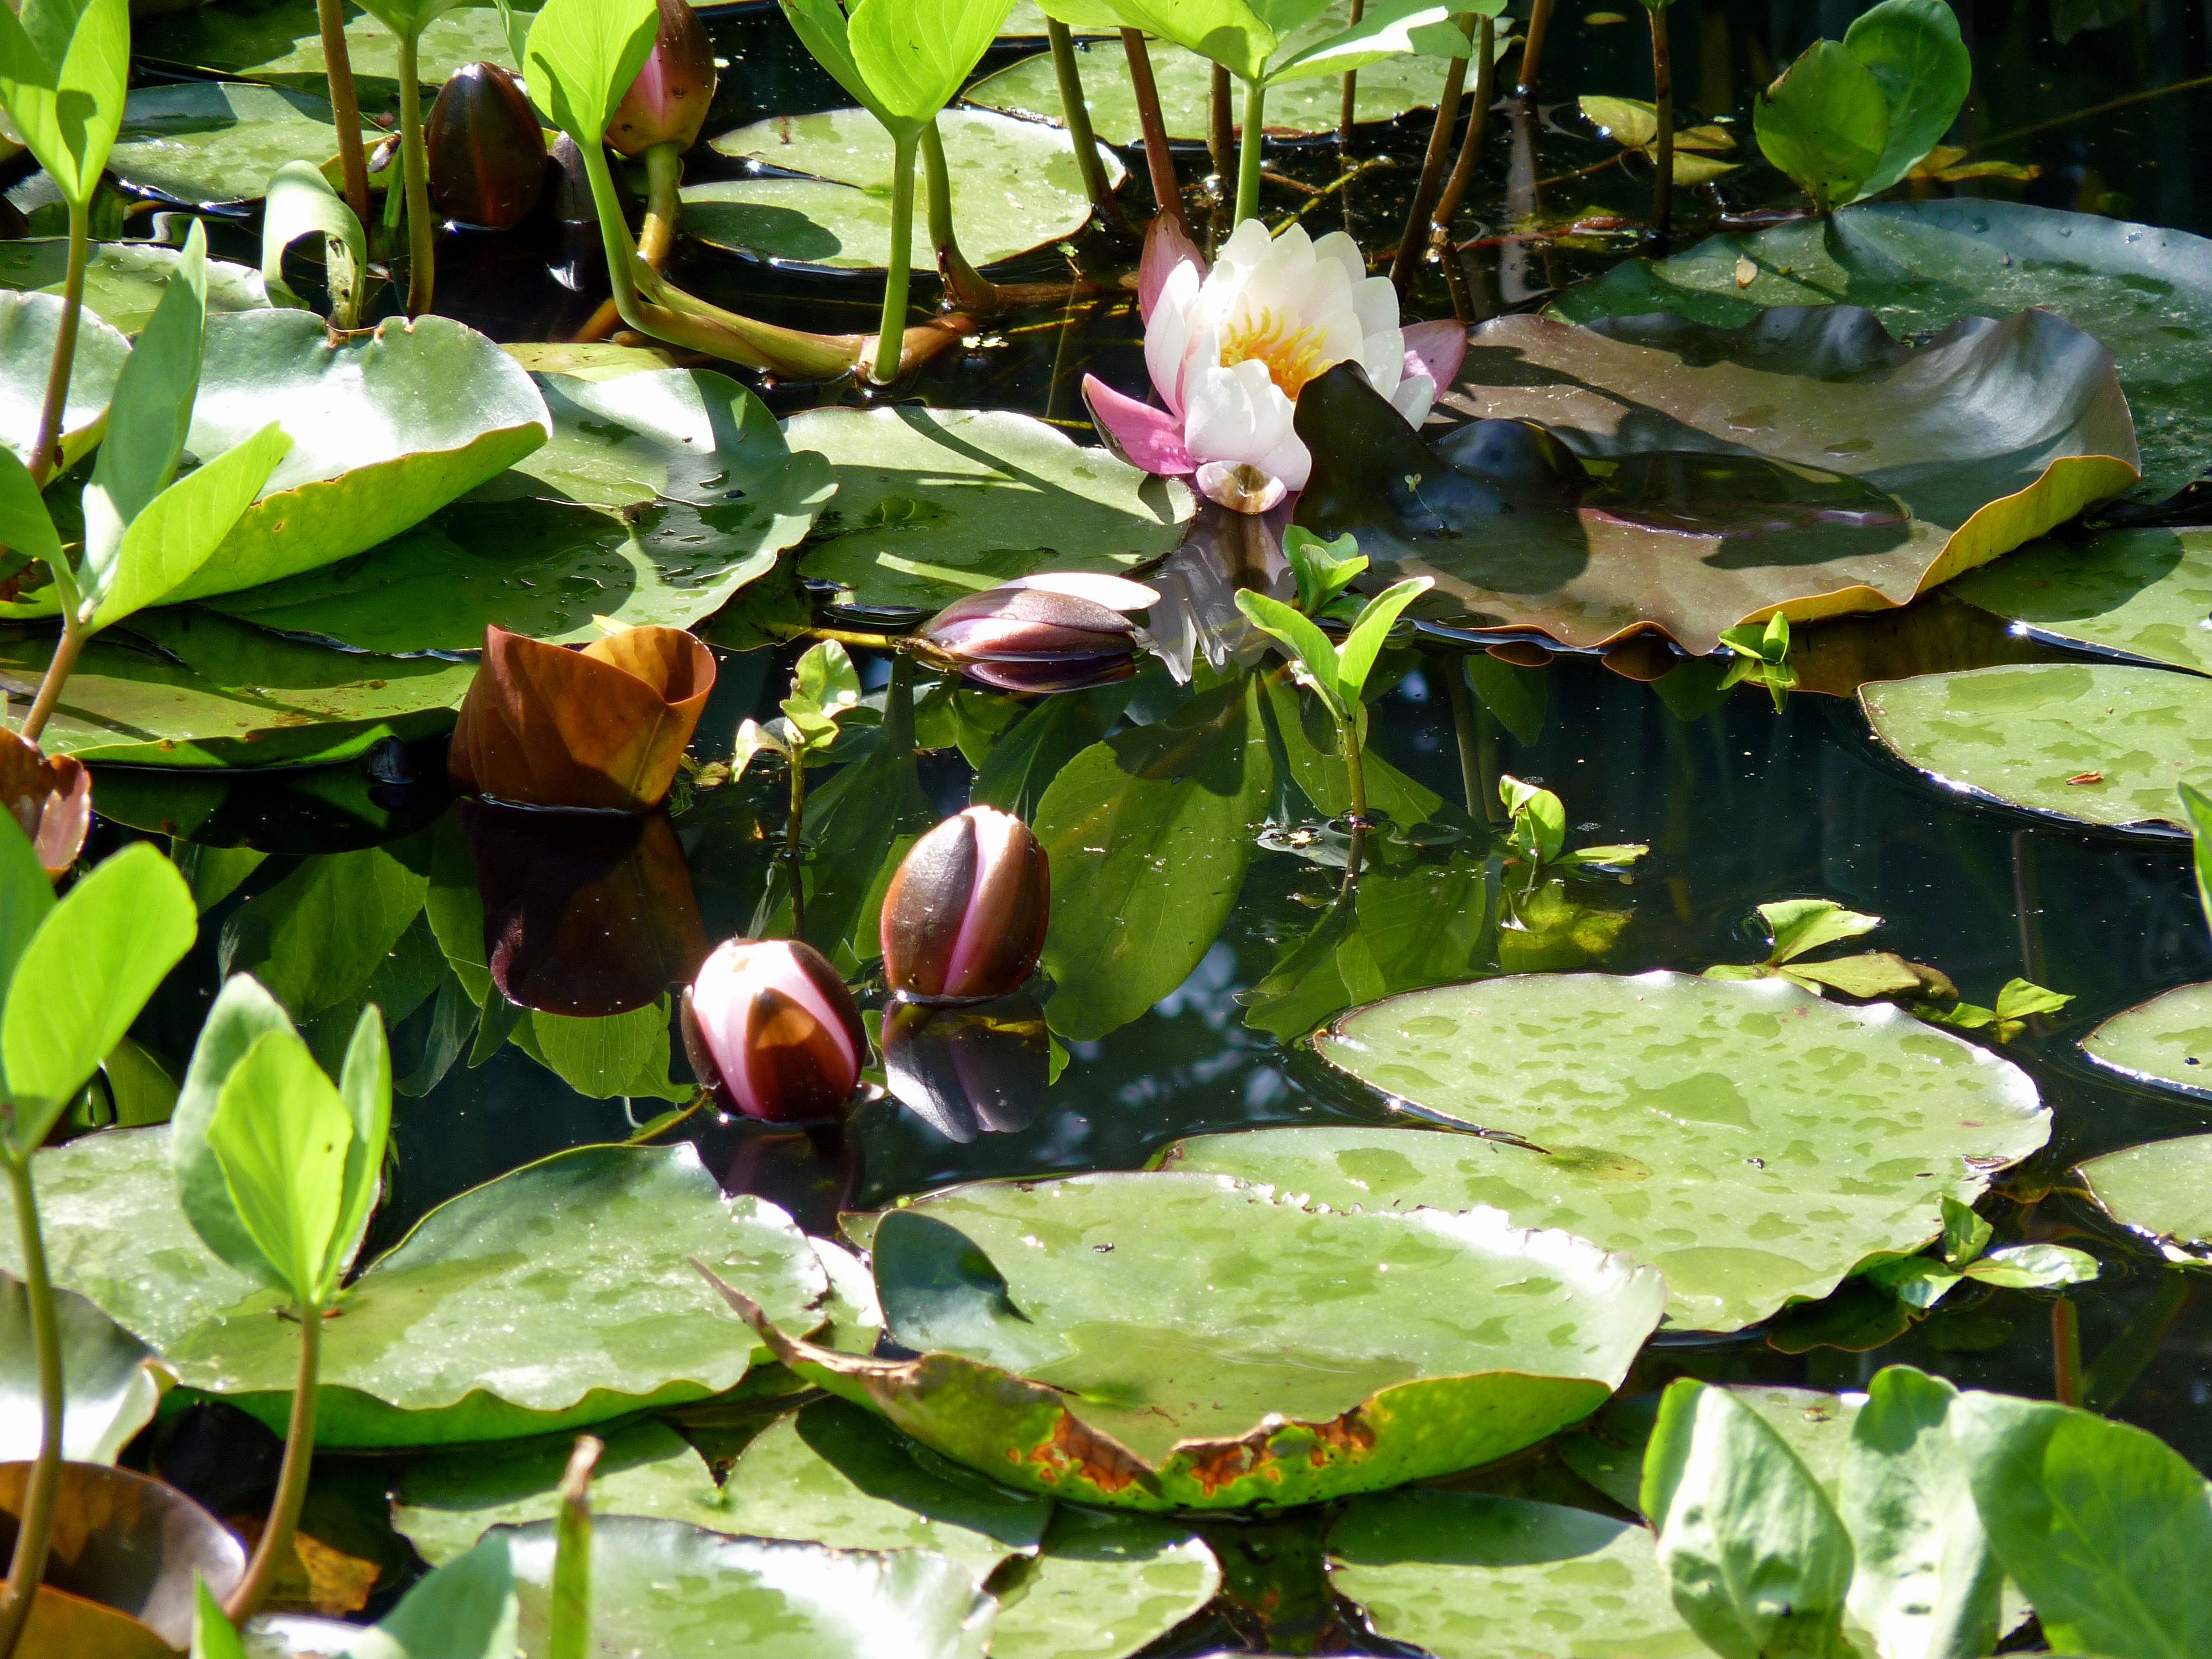
nature, blossom, plant, leaf, flower, pond, jungle, produce, botany, aquatic, garden, aquatic plant, flora, plants, water lily, cypripedium, flowering plant, white water lily, land plant